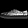
Label: Sneaker